Martyrdom in Chinese culture

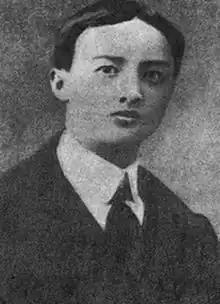
Yu Peilun (1887 - 1911) who was martyred leading a suicide squad against Qing forces in the Xinhai Revolution.

Revolutionaries of the Tongmenghui who died in attempts to overthrow the Qing dynasty were recognized as martyrs by the Republic of China after the Xinhai Revolution.